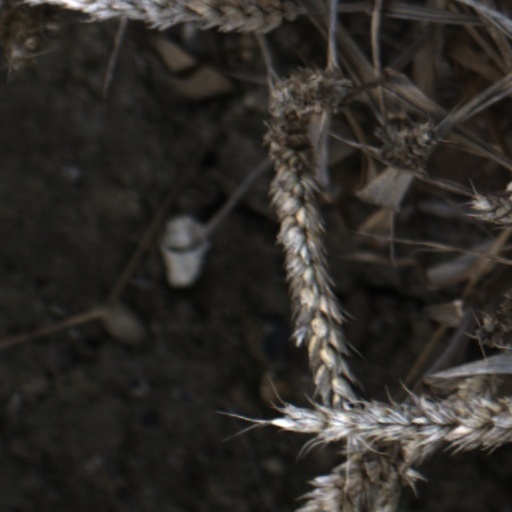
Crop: wheat